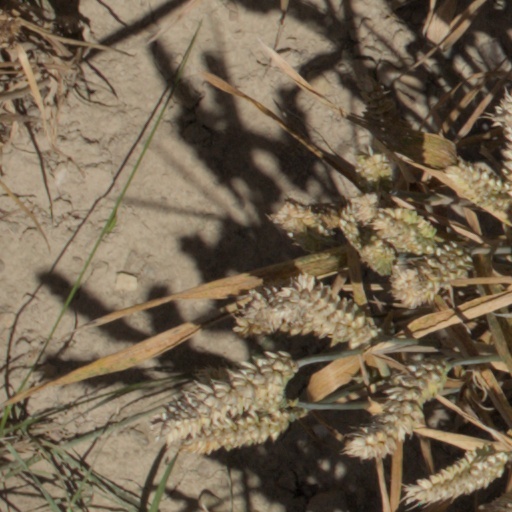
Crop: wheat